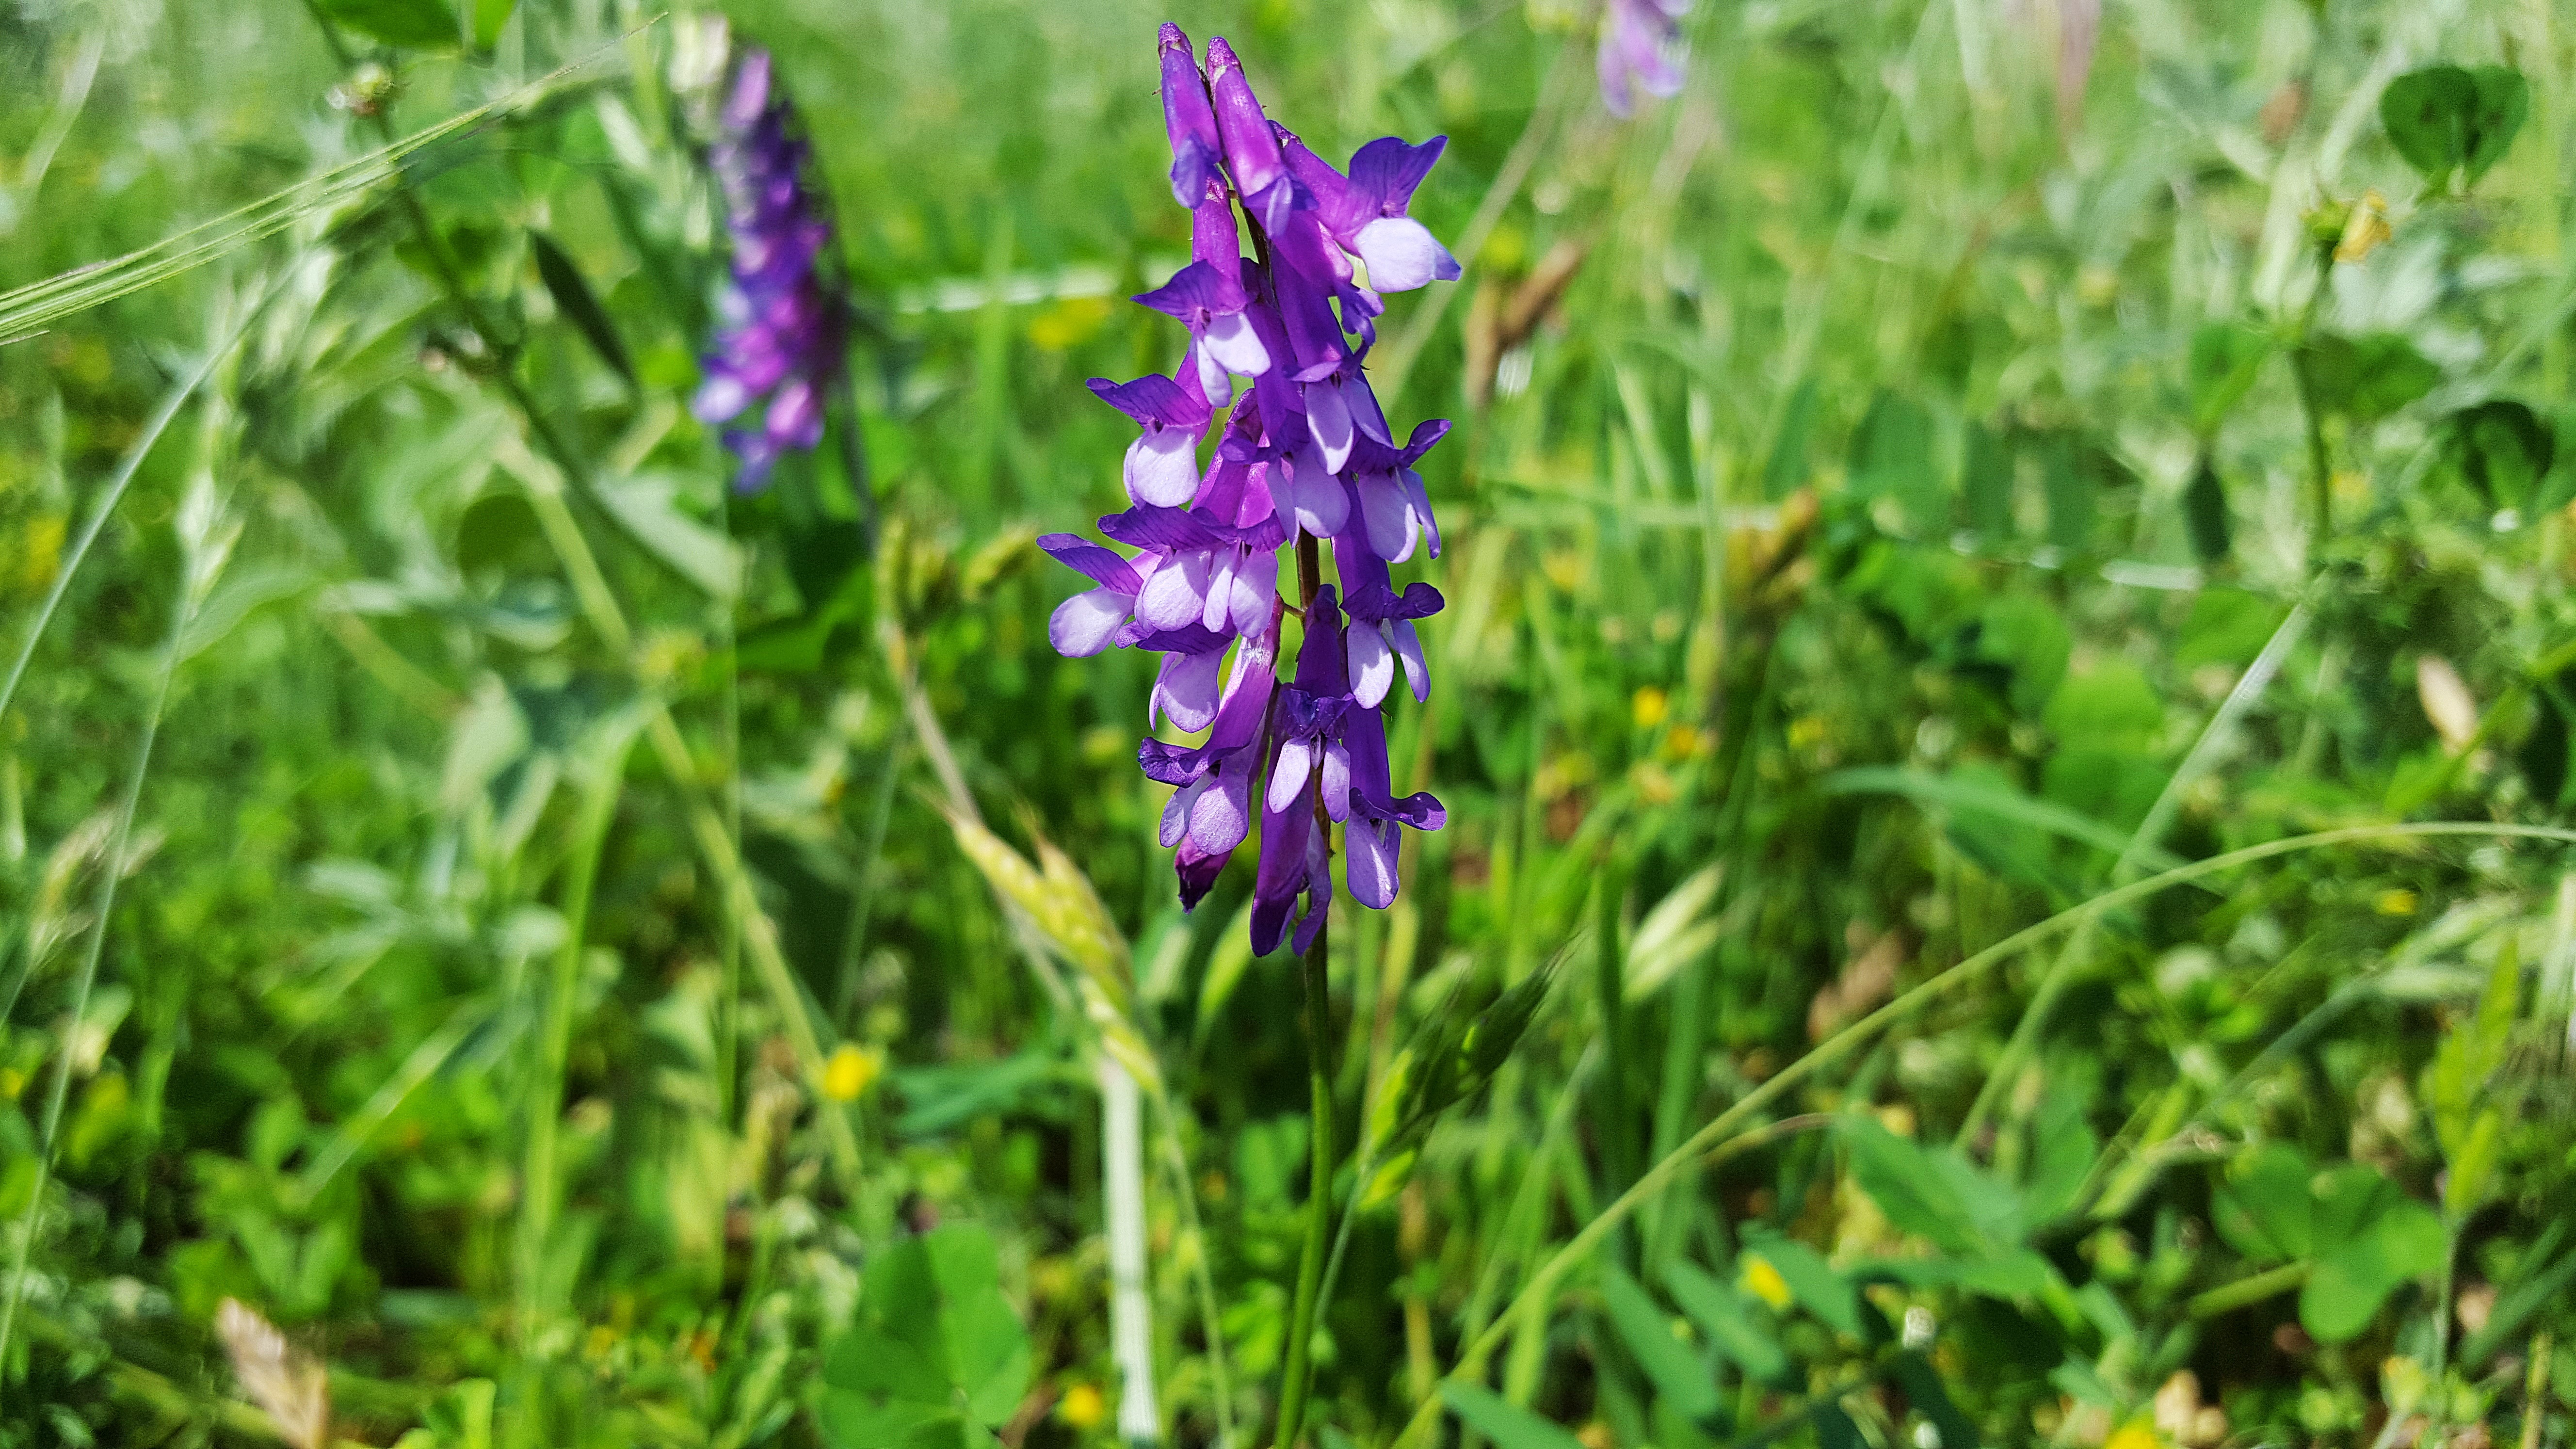
grass, blossom, plant, field, meadow, prairie, flower, bloom, green, herb, botany, flora, wild flower, wildflower, lupin, violet flowers, flowering plant, fabaceae, vetch, bird vetch, vicia cracca, tufted vetch, cow vetch, blue vetch, boreal vetch, grass family, land plant